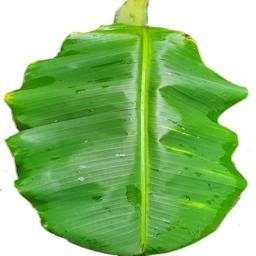
Label: MALBHOG LEAF